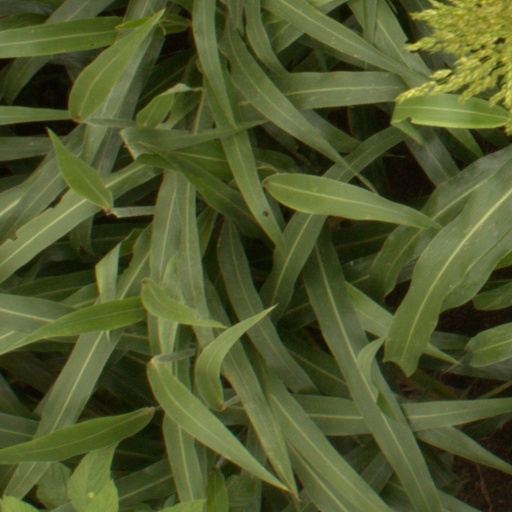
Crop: sorghum